May Laws

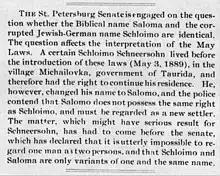
1898 report concerning the May Laws by "The Jewish South", Friday 23 Dec 1898, page 3

Temporary regulations regarding the Jews (also known as May Laws) were residency and business restrictions on Jews in the Russian Empire, proposed by minister Nikolay Pavlovich Ignatyev and enacted by Tsar Alexander III on . Originally, intended only as temporary measures, they remained in effect for more than thirty years.